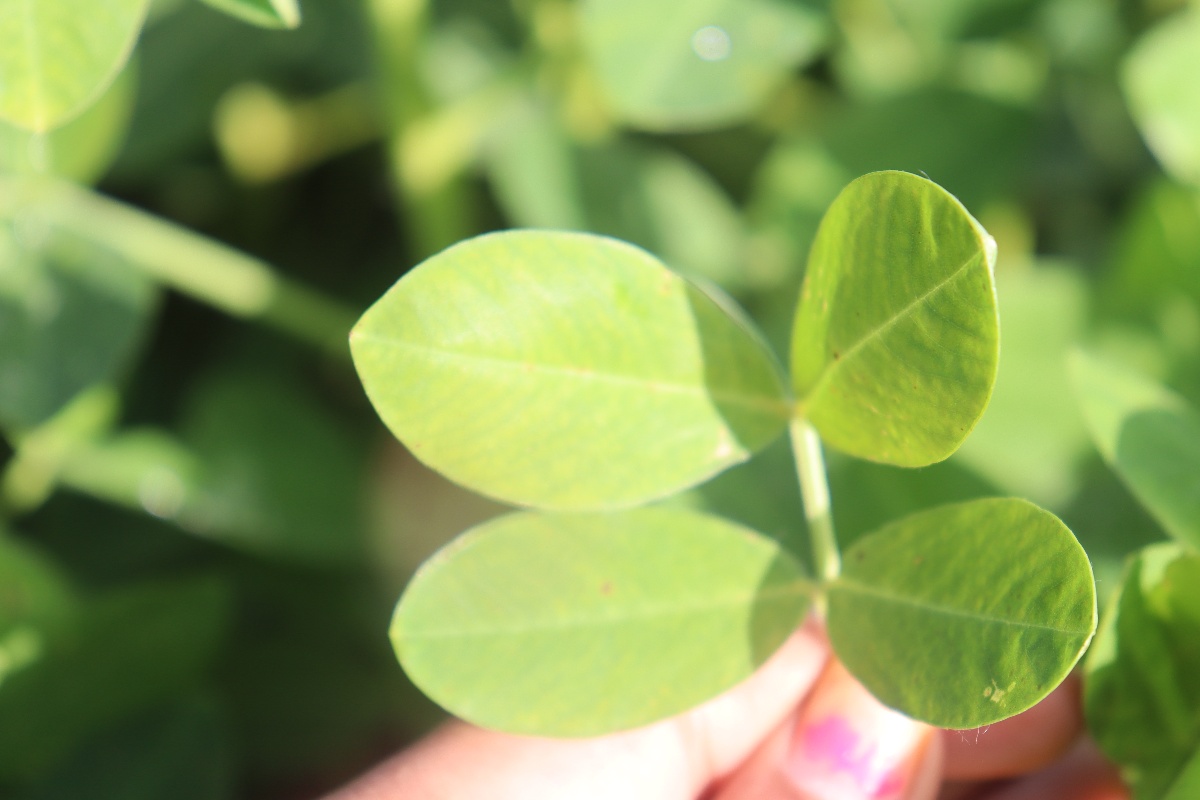
Label: early_leaf_spot